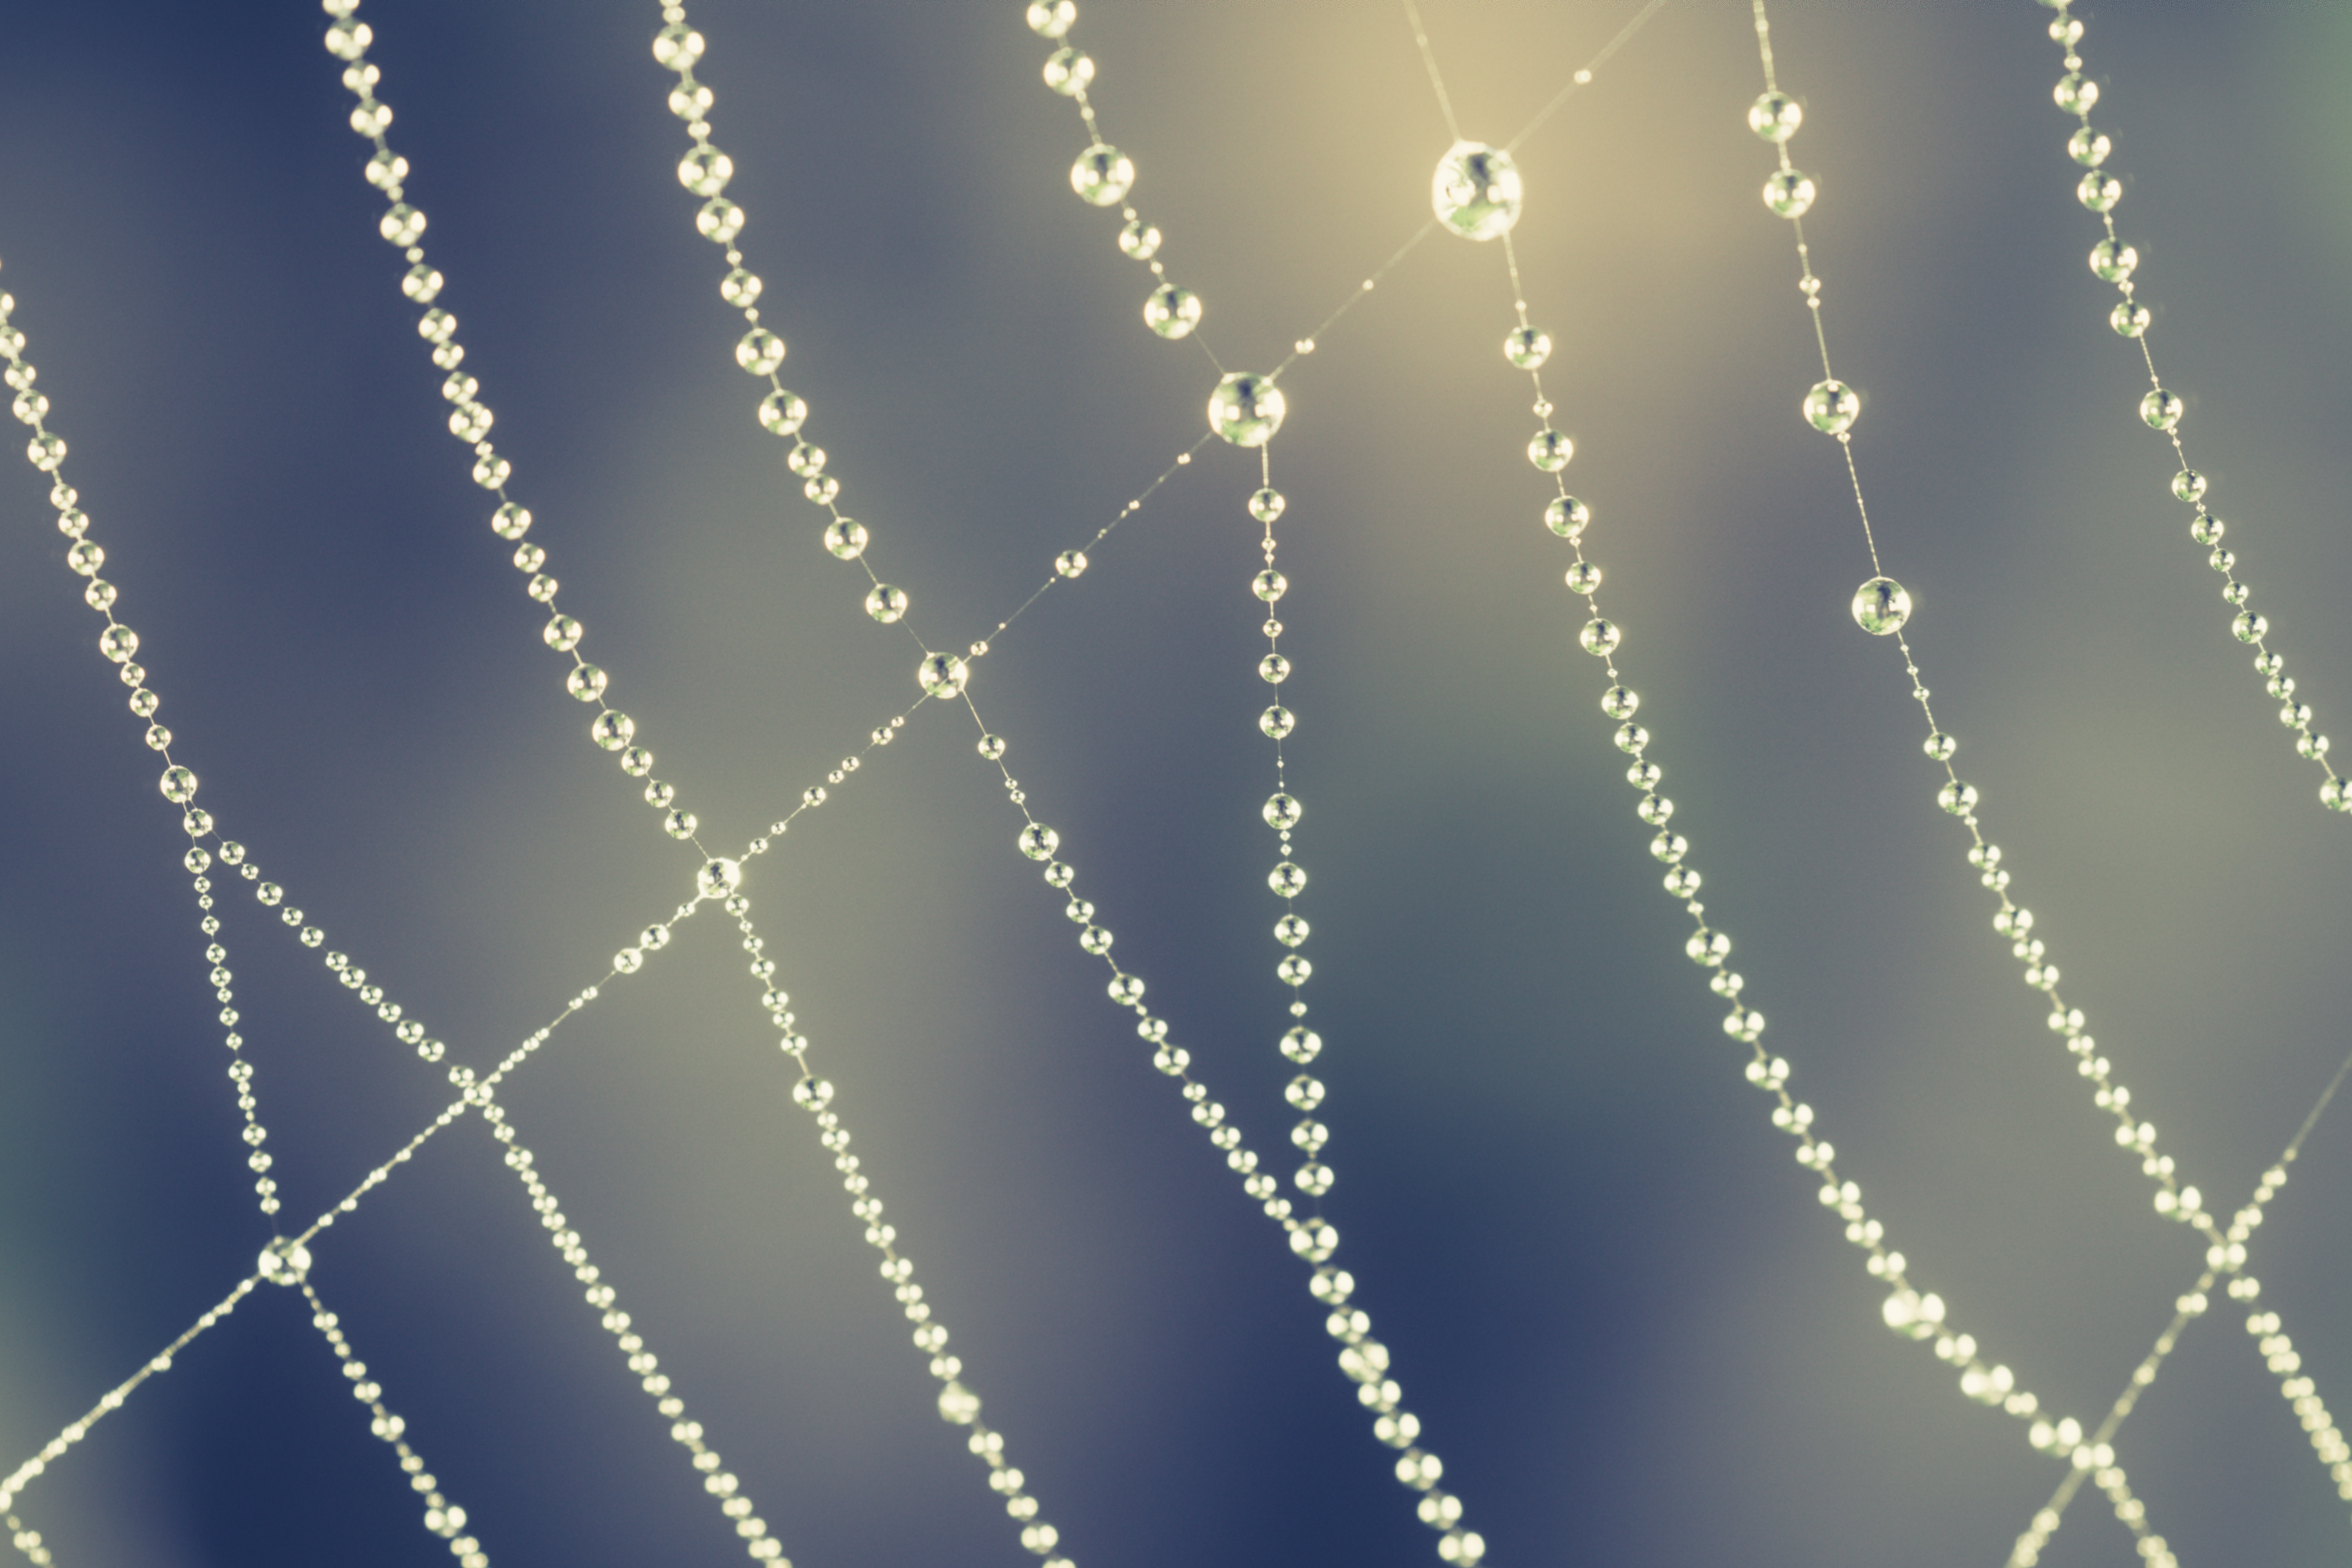
water, dew, light, sunlight, line, material, invertebrate, spider web, moisture, macro photography